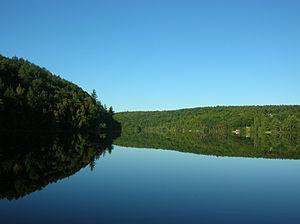
Lac Rocher depuis le Nord-Ouest (Sainte-Mélanie, Québec)